1004

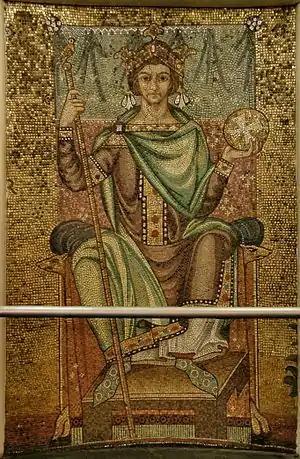
Henry II is crowned King of Italy at Pavia.

Year 1004 (MIV) was a leap year starting on Saturday of the Julian calendar.